Denis the Carthusian

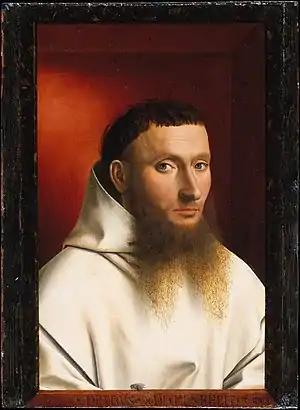
"Portrait of a Carthusian" by Petrus Christus; possibly represents Denis the Carthusian (1446)

Denis the Carthusian (1402–1471), also known as Denys van Leeuwen, Denis Ryckel, Dionysius van Rijkel, Dionysius Carthusianus, Denys le Chartreux (or other combinations of these terms), was a Roman Catholic theologian and mystic.